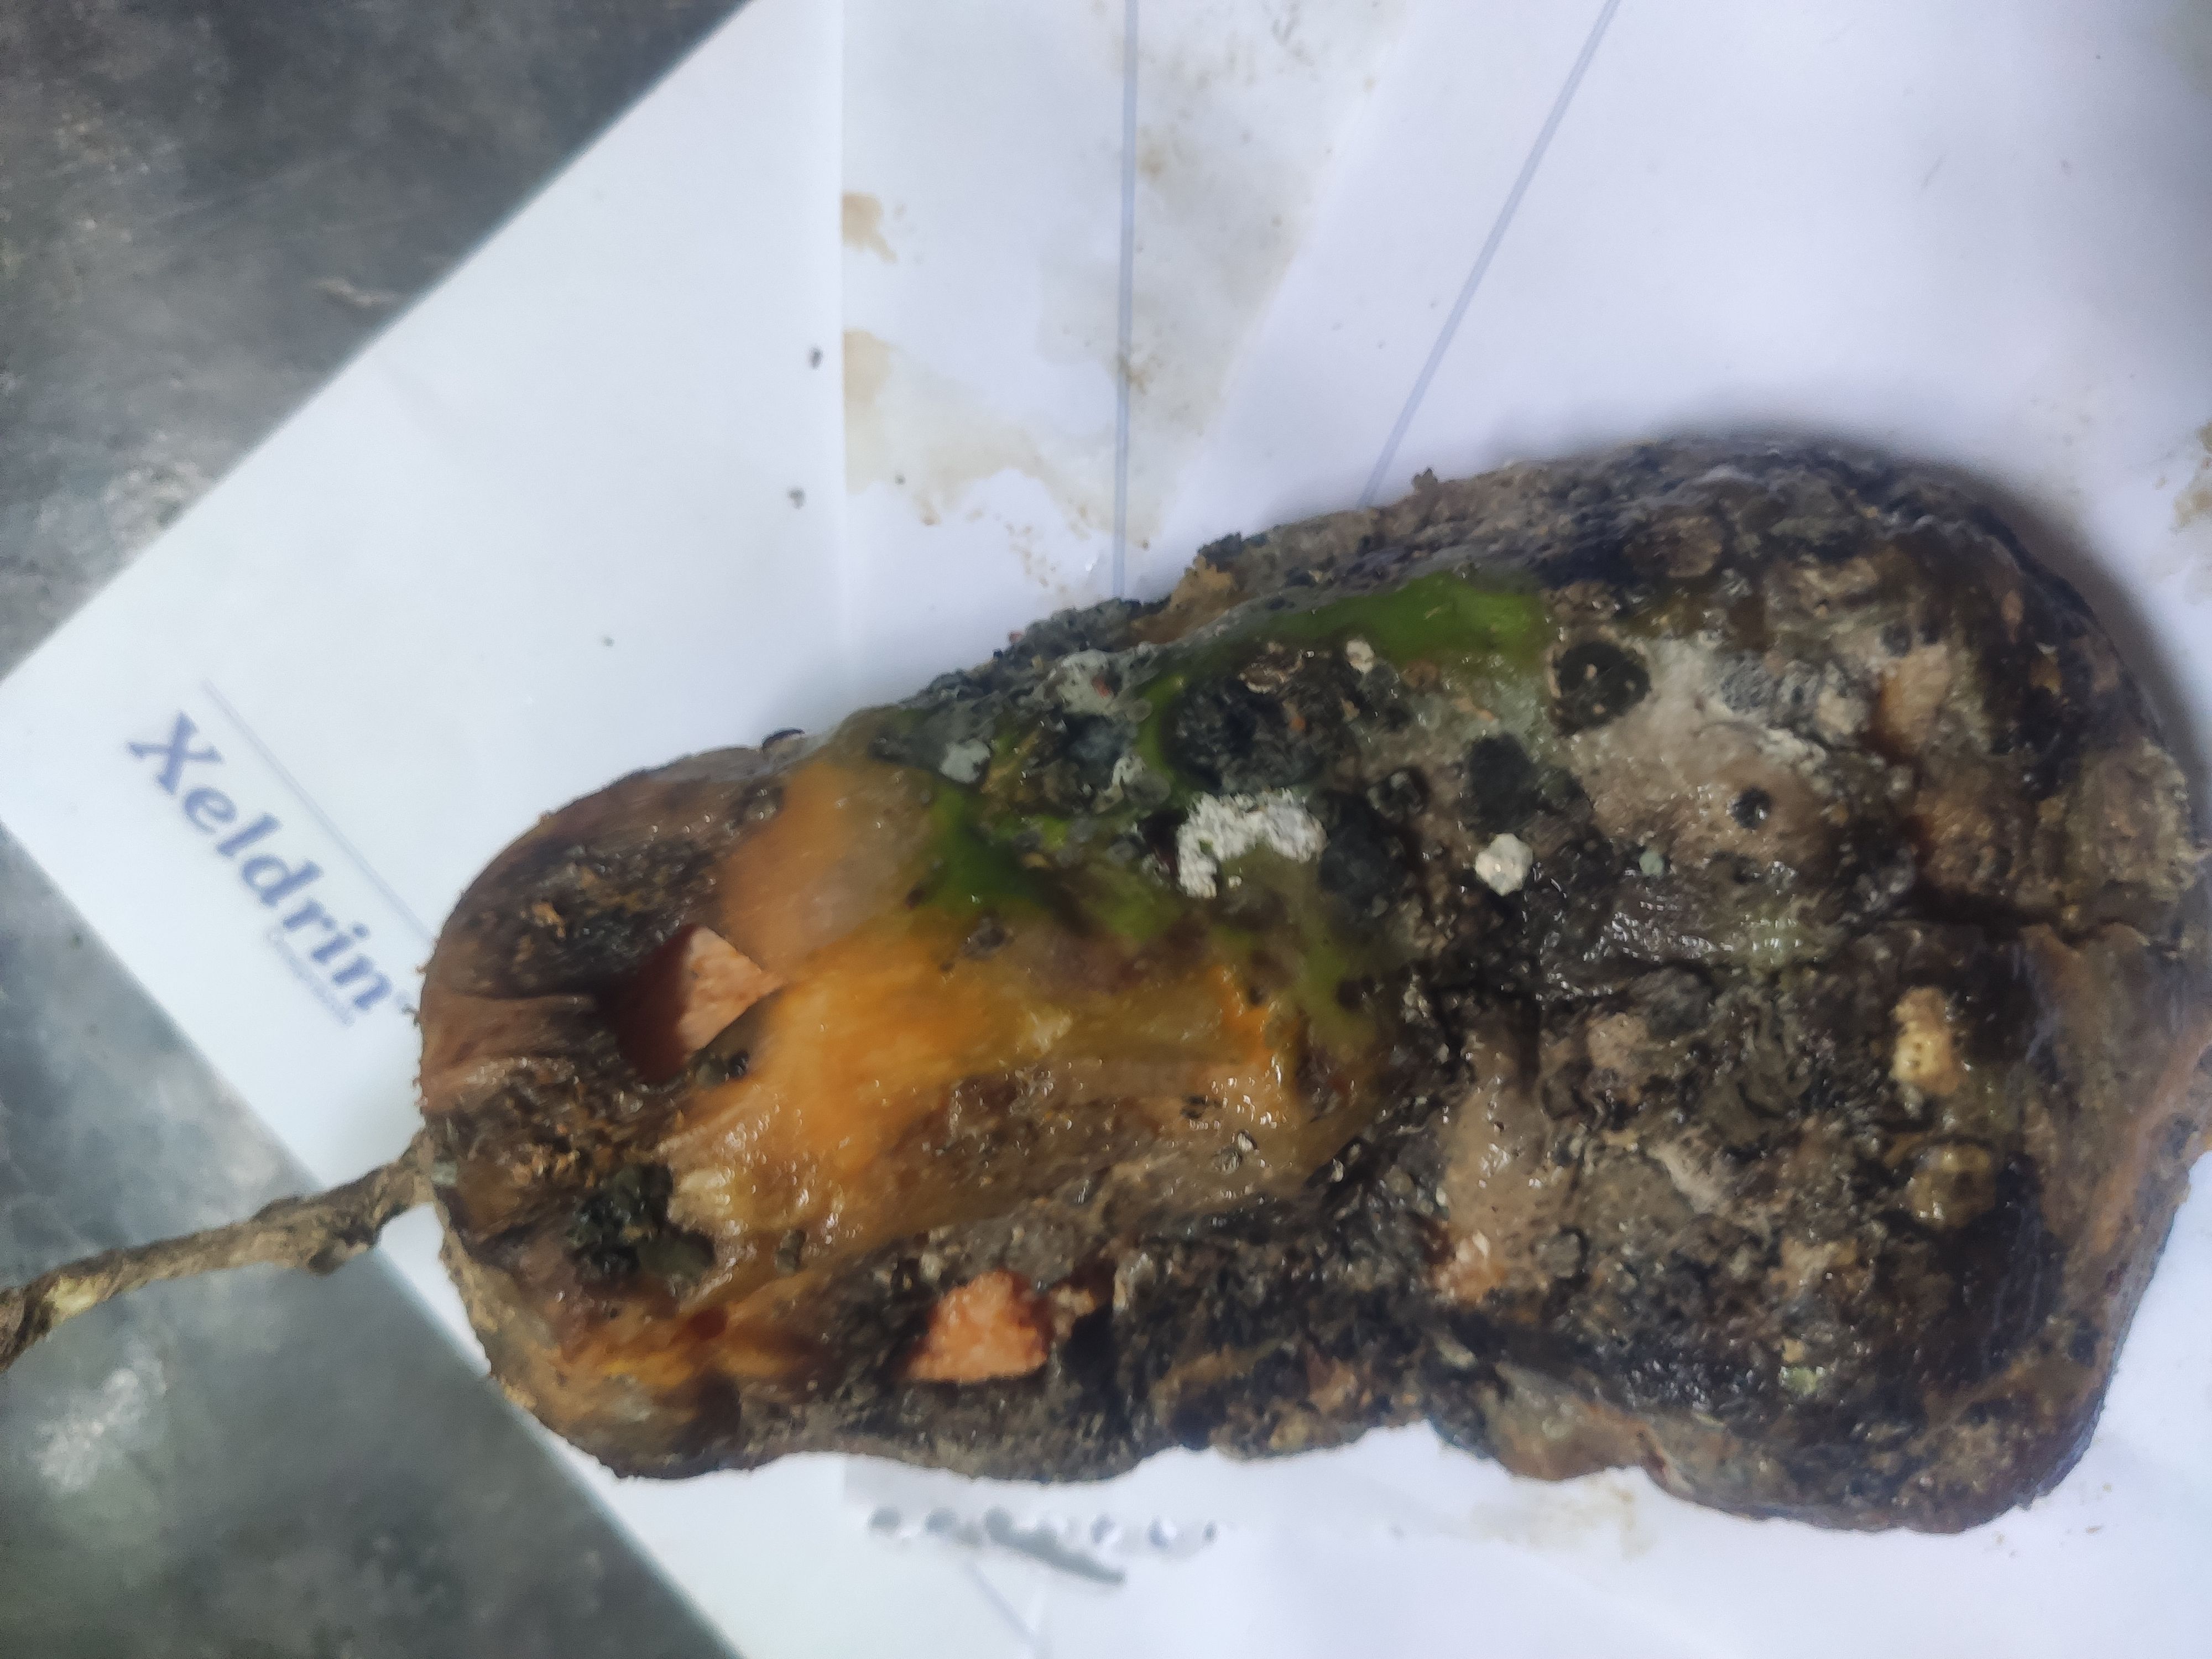
Fruit: papayas
Grade: 3rd-grade